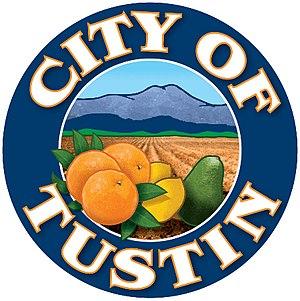
La municipalité de Tustin est située dans le comté d’Orange, en Californie, aux États-Unis. Sa population s’élevait à 75 540 habitants lors du recensement de 2010, estimée à 80 498 habitants en 2017.